Rollerball (2002 film)

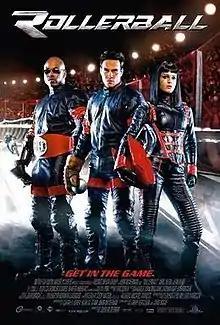
Theatrical release poster

Rollerball is a 2002 science fiction sports film directed by John McTiernan. A remake of the 1975 film of the same name, which itself based on William Harrison's short story "Roller Ball Murder". The film stars Chris Klein, Jean Reno, LL Cool J, Rebecca Romijn and Naveen Andrews. While both versions of "Rollerball" use the same basic premise, the 2002 version has a much greater focus on action sequences, more muted social and political overtones than the original, and takes place in the mid-2000s rather than in a future dystopian 2010s.